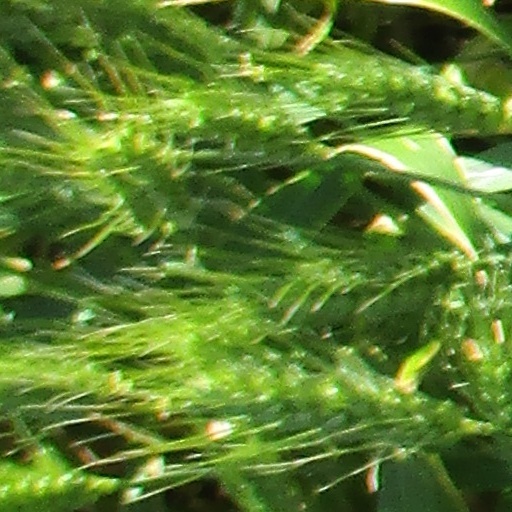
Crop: wheat